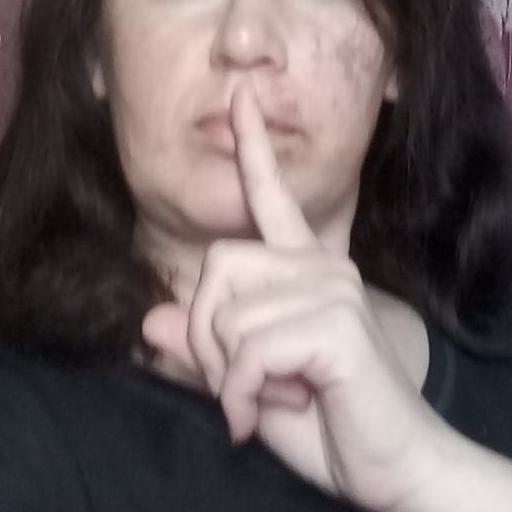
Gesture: mute